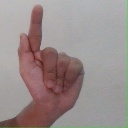
अक्षर: ळ